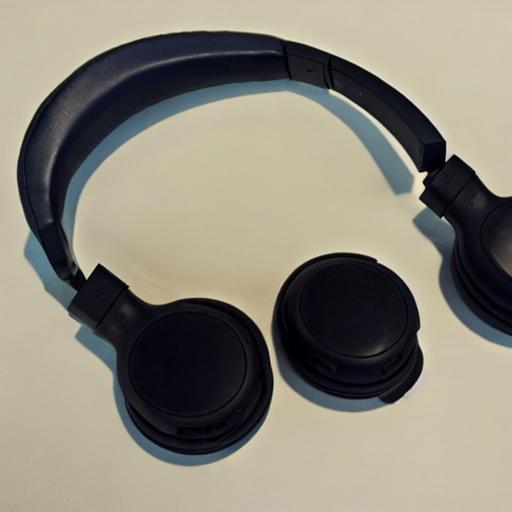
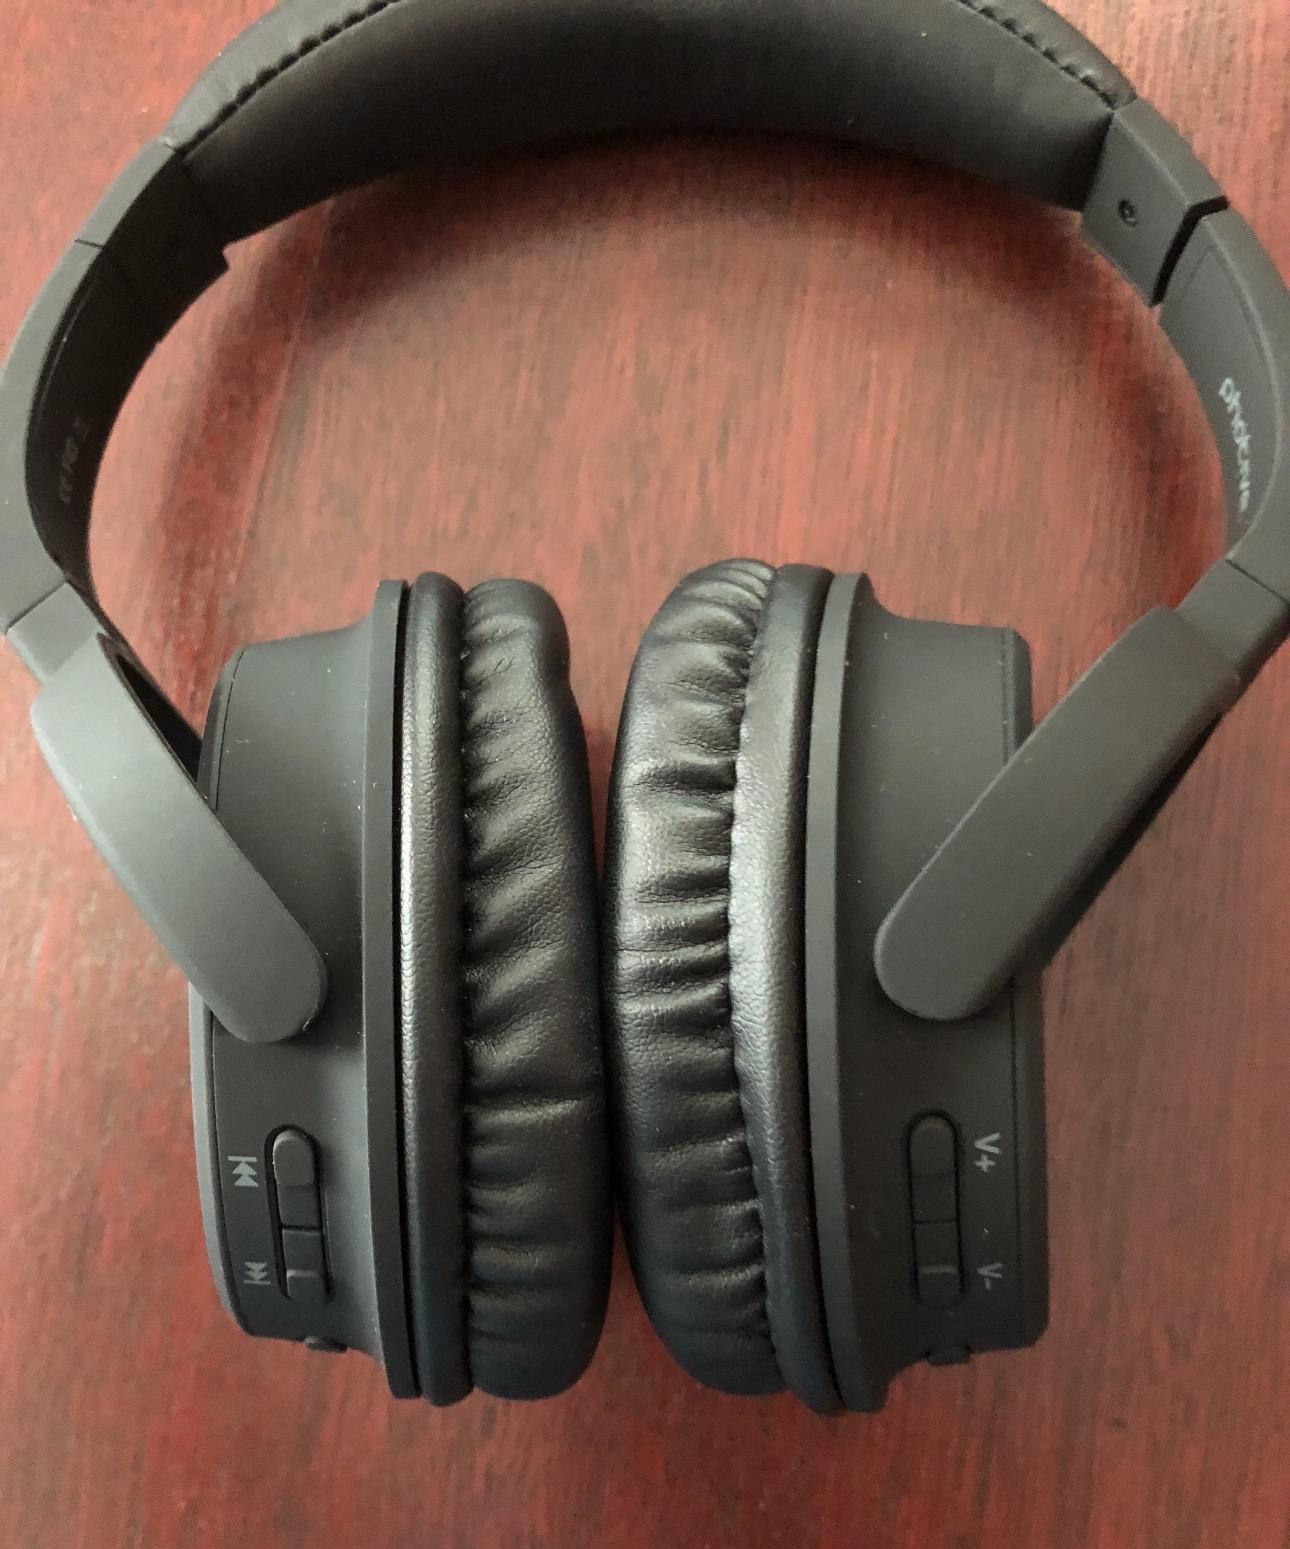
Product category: headphones
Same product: no